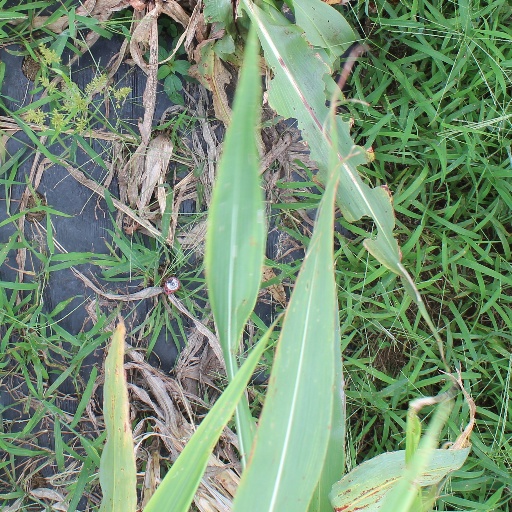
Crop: sorghum